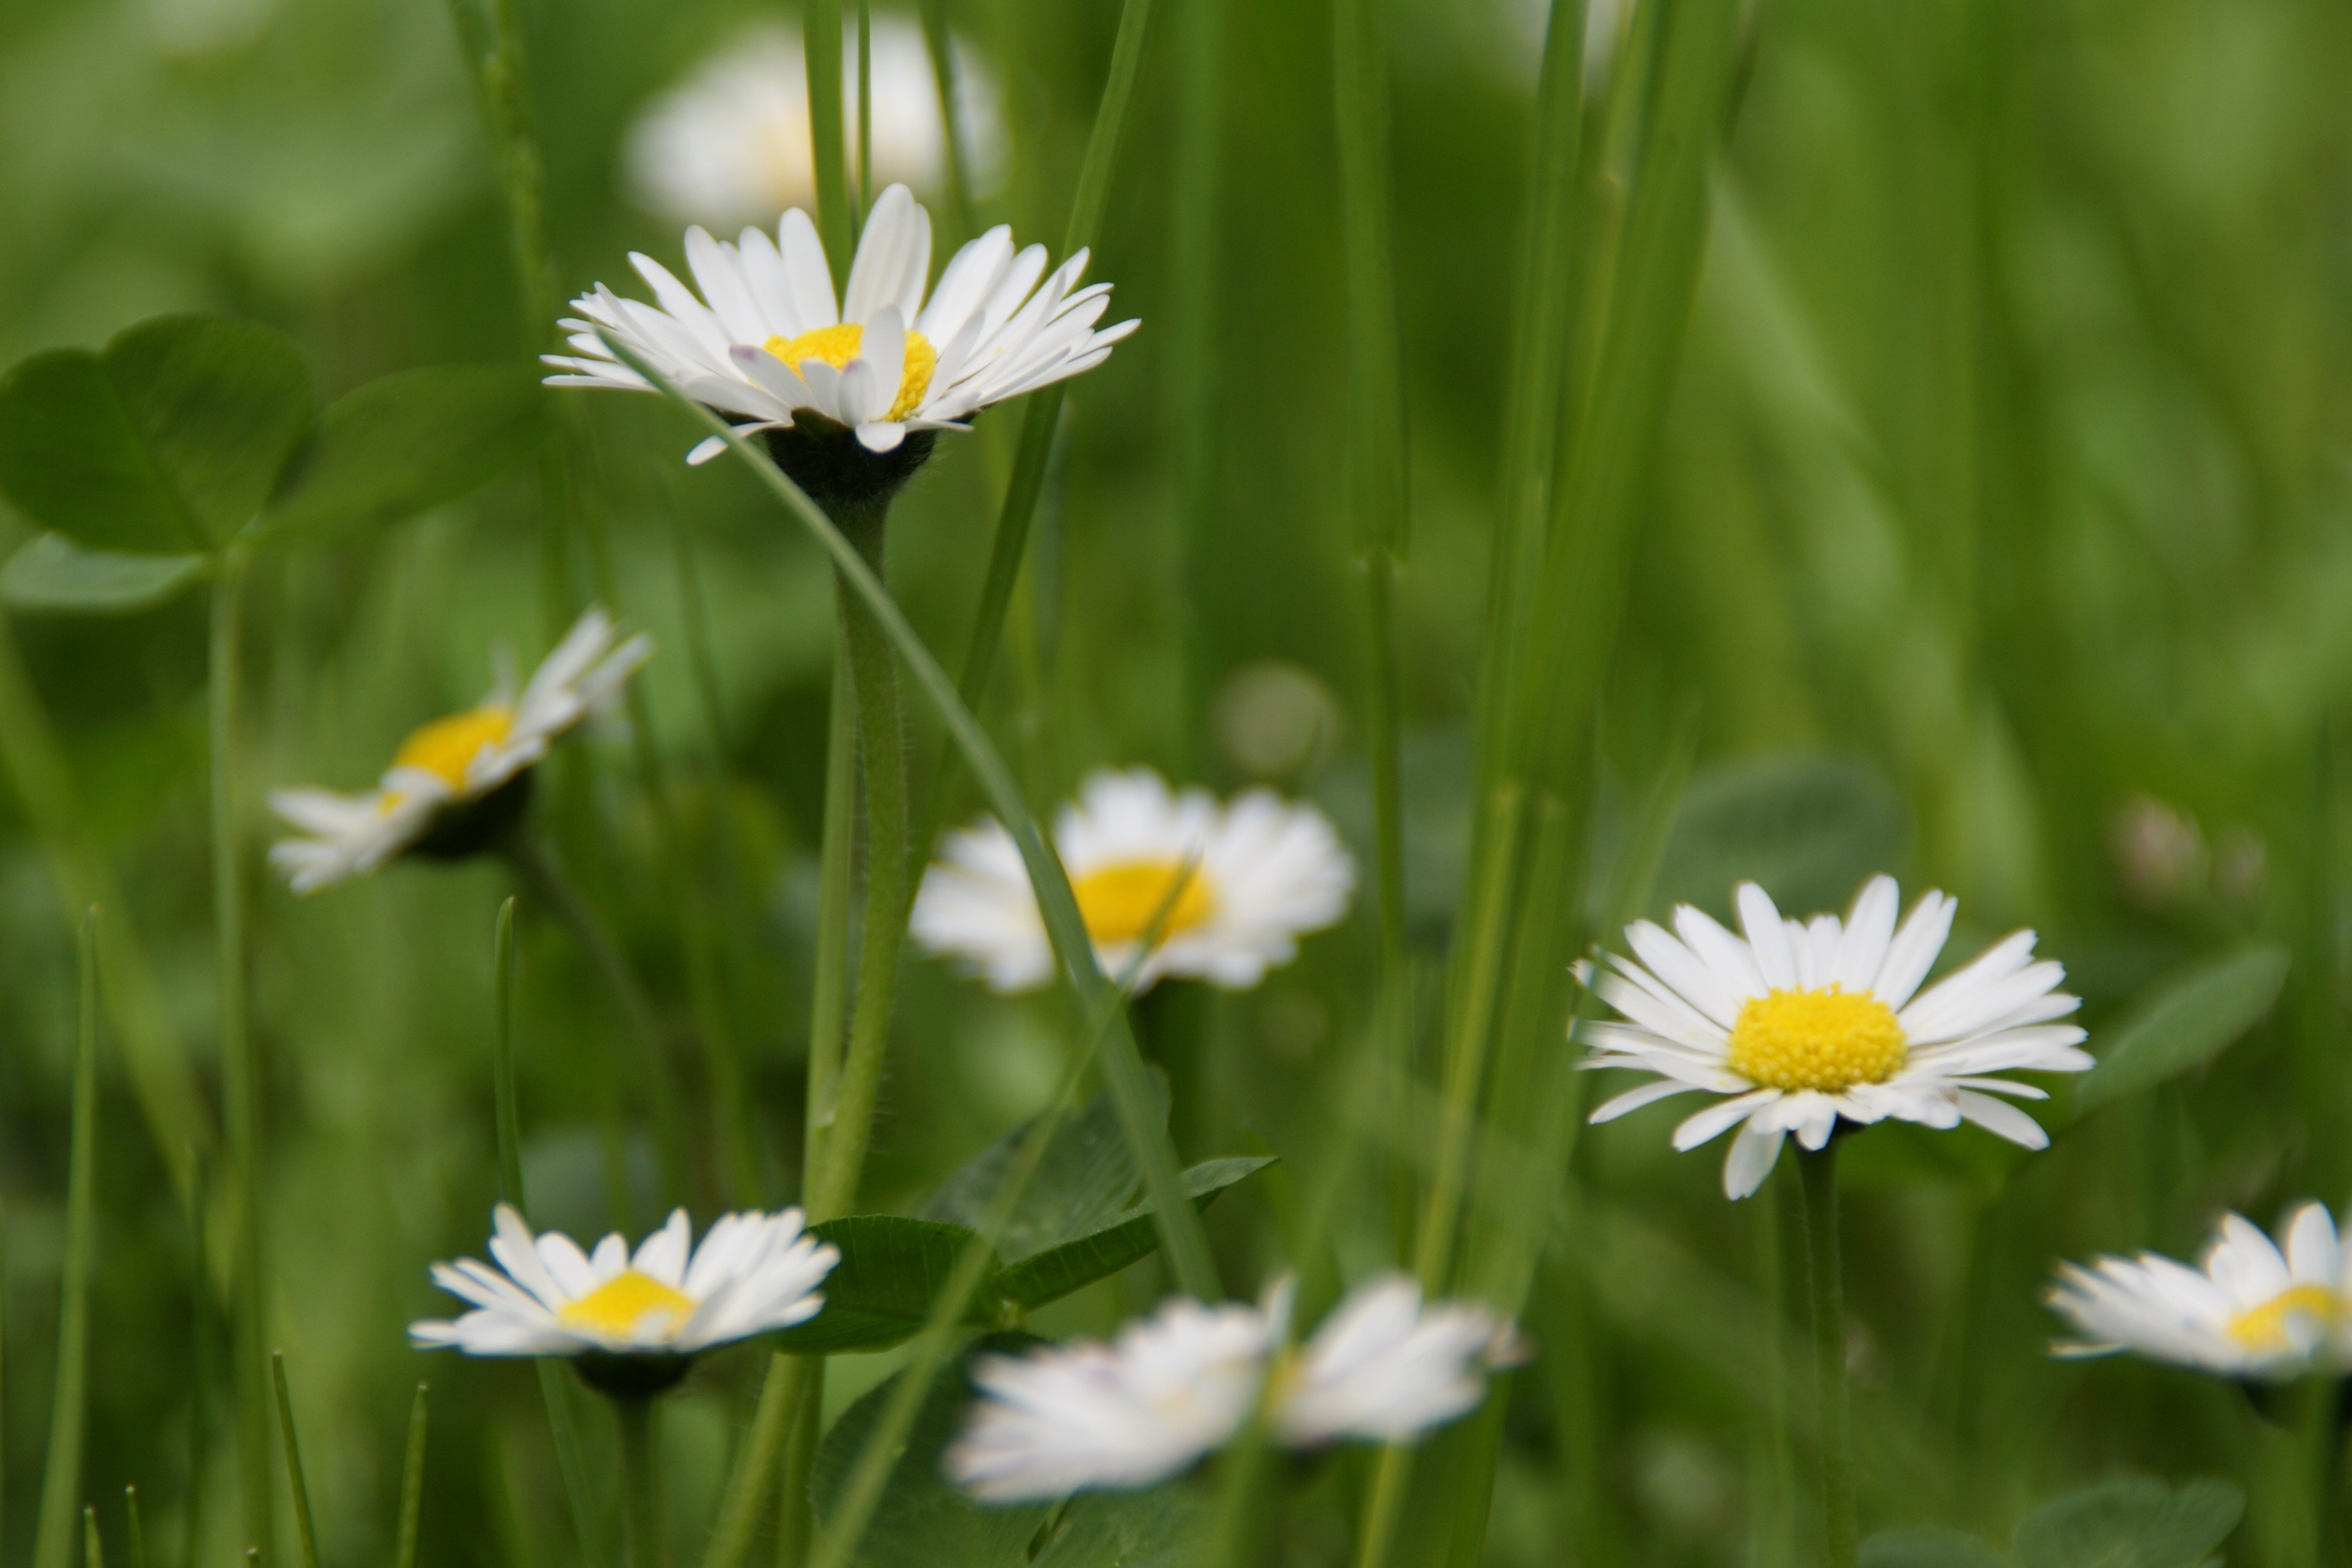
nature, grass, plant, field, lawn, meadow, prairie, flower, petal, daisy, spring, green, herb, botany, flora, wildflower, grassland, macro photography, flowering plant, signs of spring, daisy family, meadow nature, oxeye daisy, land plant, chamaemelum nobile, marguerite daisy, garden cosmos